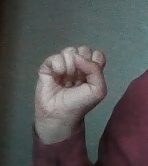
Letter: saad